Garage (drink)

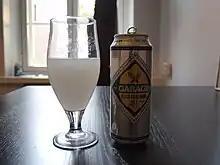
A can of Garage Hard Lemonade poured into a glass.

Garage is an alcopop produced by the Finnish brewery Sinebrychoff. As of 2017, it is produced and marketed in two flavours, called "Hard Lemonade" and "Hard Ice Tea". Both flavours have an alcohol content of 4.6%. The "Hard Lemonade" flavour has its origins in the United States. Garage is currently sold at least in the United States, Russia, Georgia, Kazakhstan, Estonia, Denmark, Sweden, Ukraine, Belarus, Latvia, Hungary, Canada, Bulgaria, Poland, Slovakia and Finland. Garage has had good progress in the global market, as an example in 2013 its sales in Finland grew by 30%.